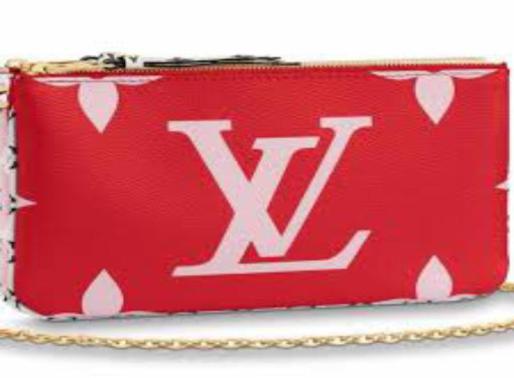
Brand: louis vuitton-1
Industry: Clothes